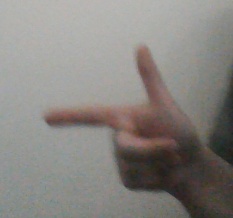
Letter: yaa